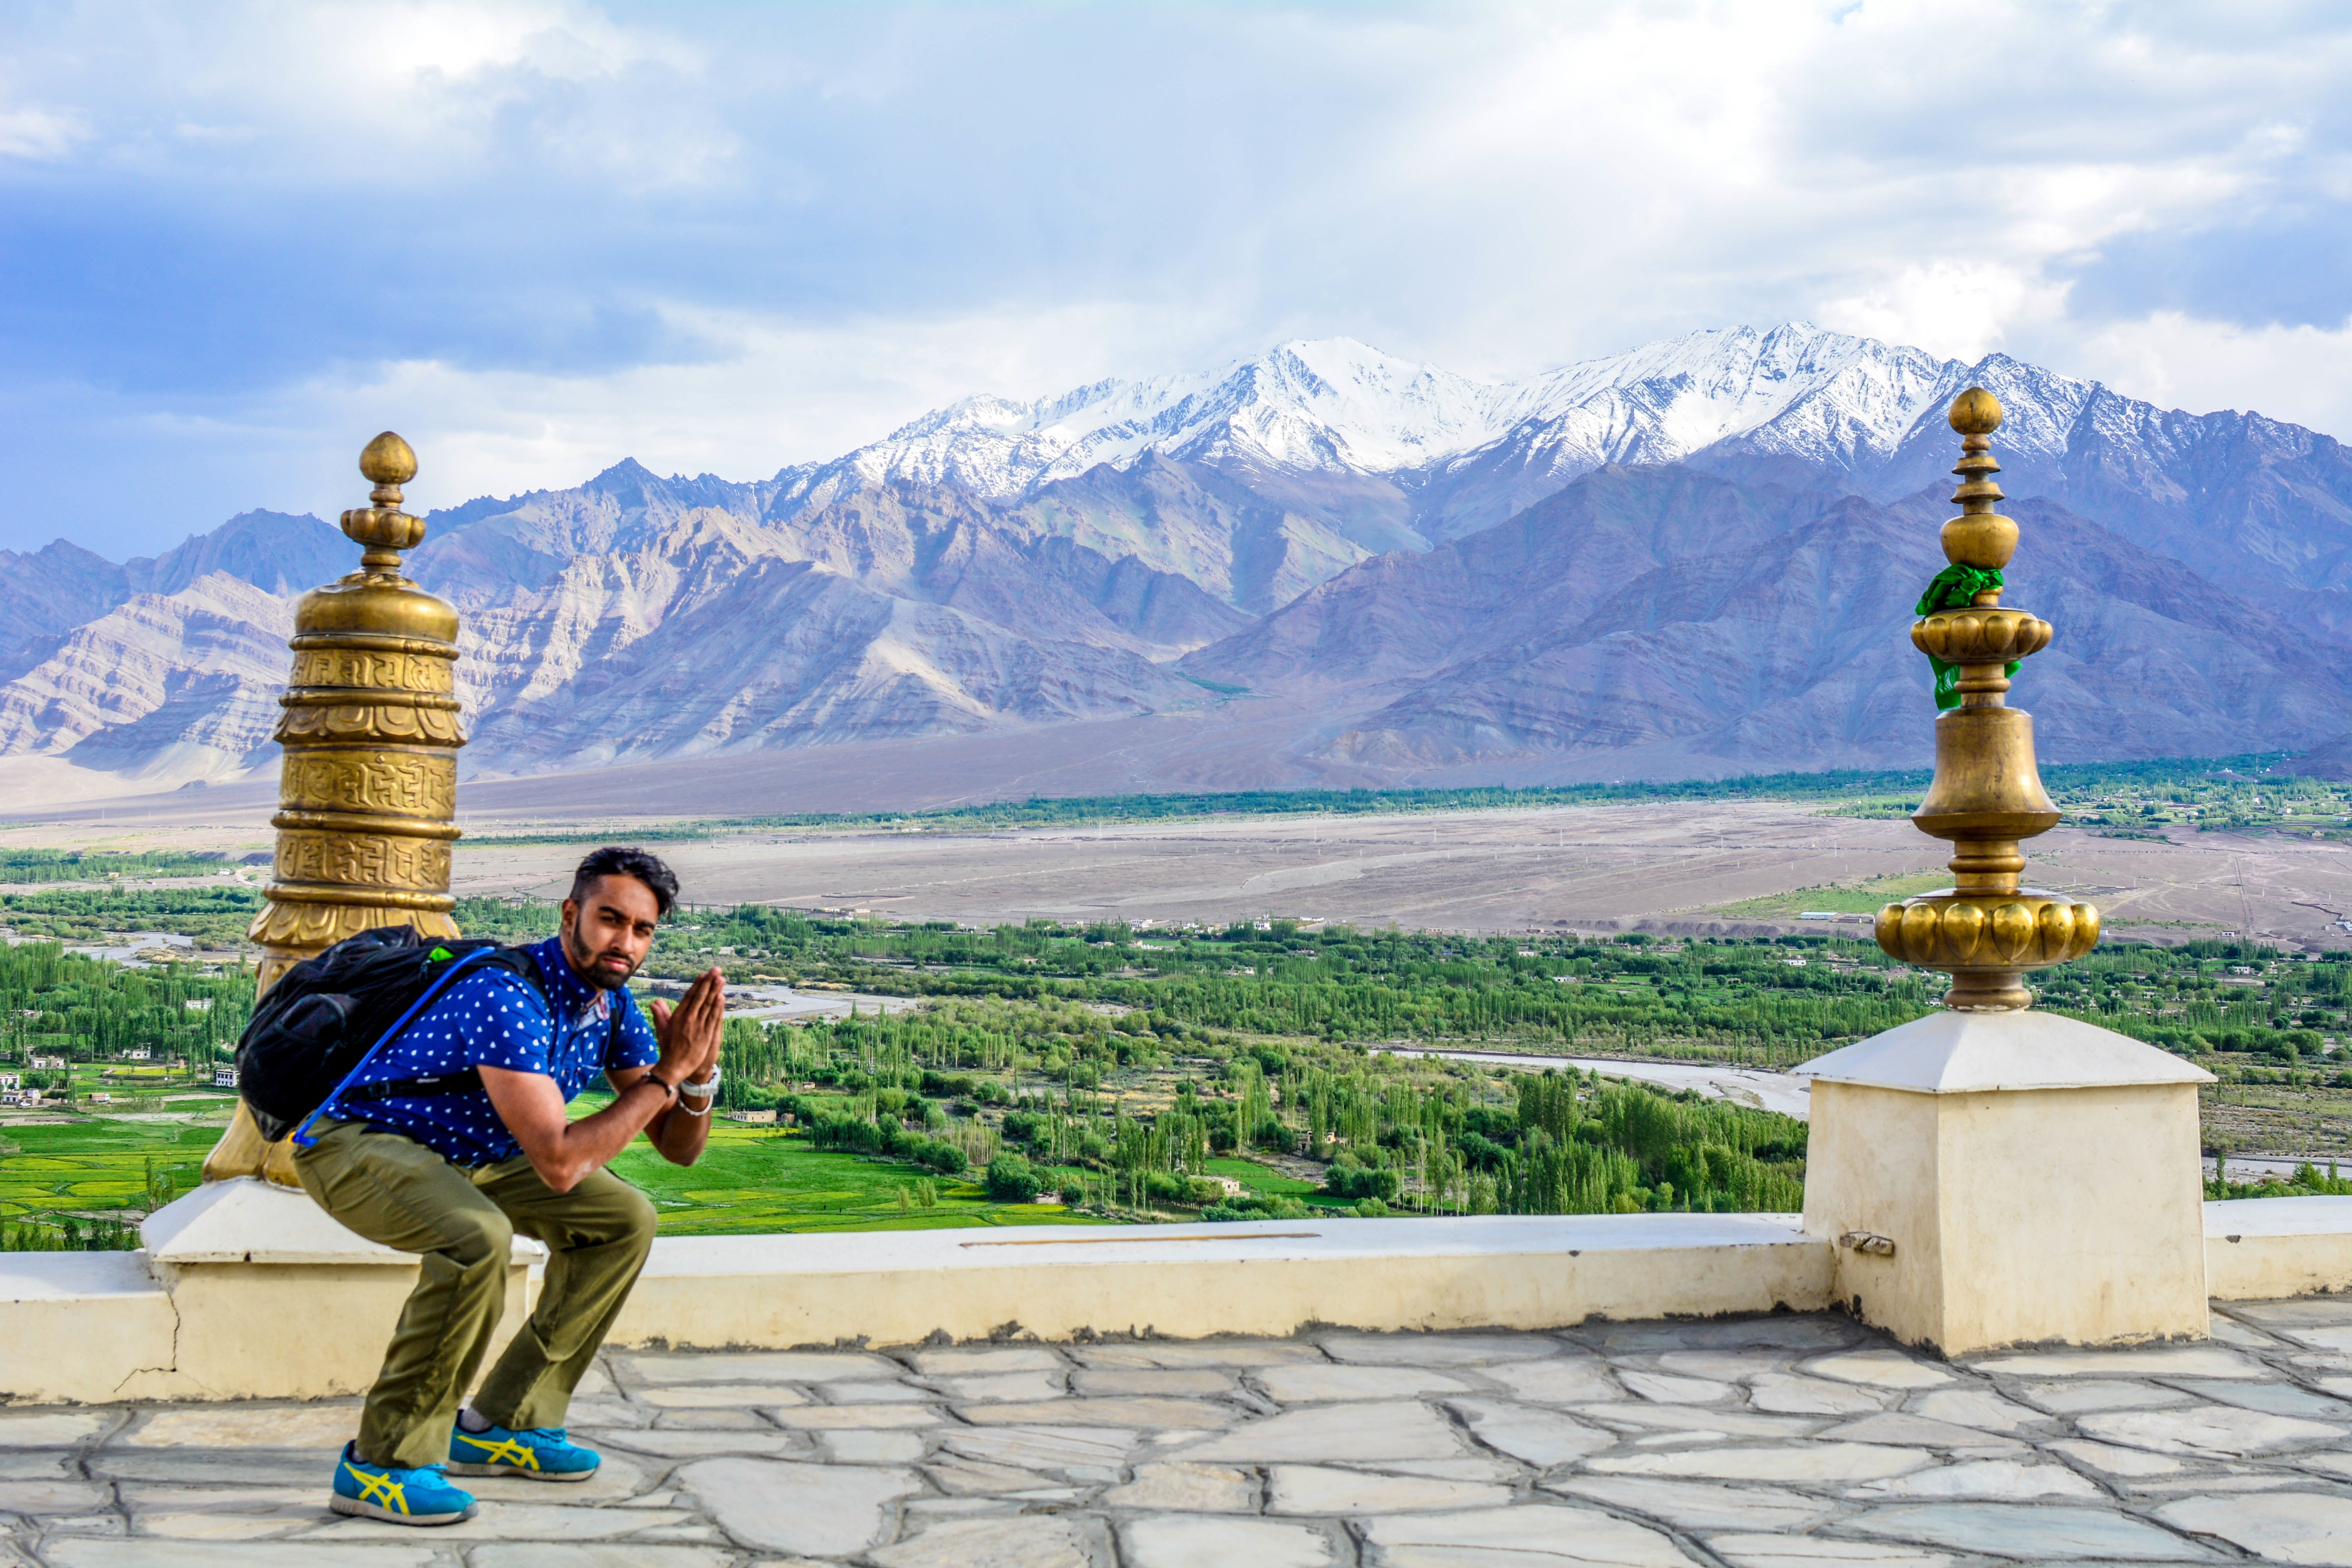
monument, vacation, travel, statue, tower, landmark, tourism